Cooley LLP

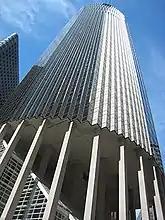
Cooley's San Francisco office at 101 California Street

Cooley has offices in ten U.S. cities, London, Shanghai, Beijing, Brussels, and Singapore.